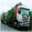
Label: truck